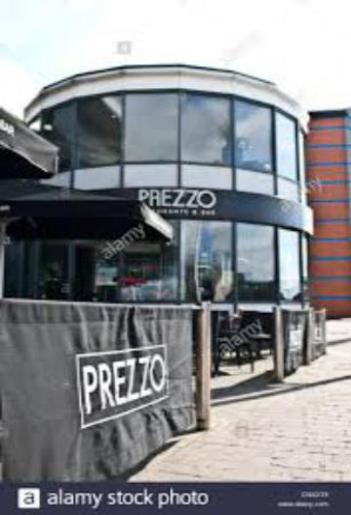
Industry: Food